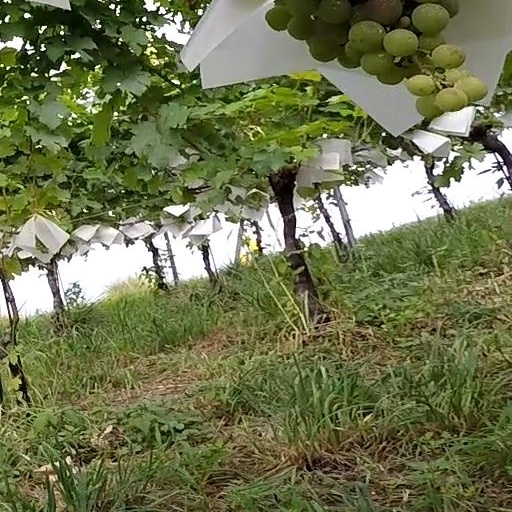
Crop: grape